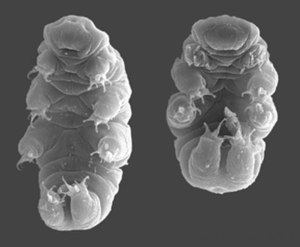
Bjørnedyr
Hypsibius dujardini
Hypsibius dujardini
"Tardigrader eller bjørnedyr er små segmentdelte dyr, sandsynligvis beslægtet med leddyr eller hjuldyr/fladorme – tilhørsforholdet er ikke endeligt afklaret. Tardigrader er i dag indplaceret i deres egen dyrerække. De blev første gang beskrevet af J.A.E. Goeze i 1773. Tardigrada-navnet betyder ""langsomtgående"" og blev givet af Spallanzani i 1776.